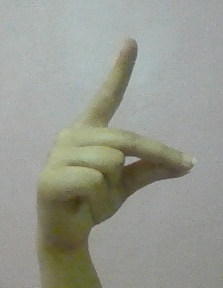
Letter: ta